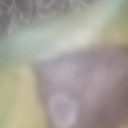
Label: Leaf_rust